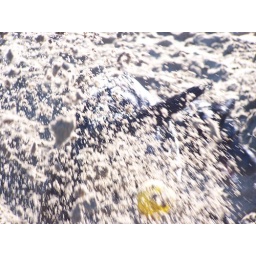
A lab was going crazy in the sand, and as I took this shot, sand was kicked up in my face